Durham, New Hampshire

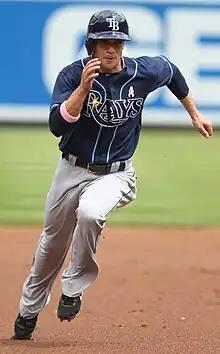
Sam Fuld

The demographics of the town of Durham are strongly influenced by the presence of the campus of the University of New Hampshire. As of the census of 2010, there were 14,638 people, 2,960 households, and 1,544 families residing in the town. There were 3,092 housing units, of which 132, or 4.3%, were vacant. 7,266 town residents lived in group quarters such as dormitories, rather than in households. The racial makeup of the town was 93.8% white, 0.9% African American, 0.1% Native American, 3.2% Asian, 0.01% Native Hawaiian or Pacific Islander, 0.4% some other race, and 1.6% from two or more races. 2.0% of the population were Hispanic or Latino of any race.